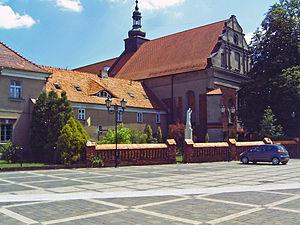
Sieradz est une ville du centre de la Pologne, située sur la Warta. Elle est le siège d’un district et fait partie de la voïvodie de Łódź.